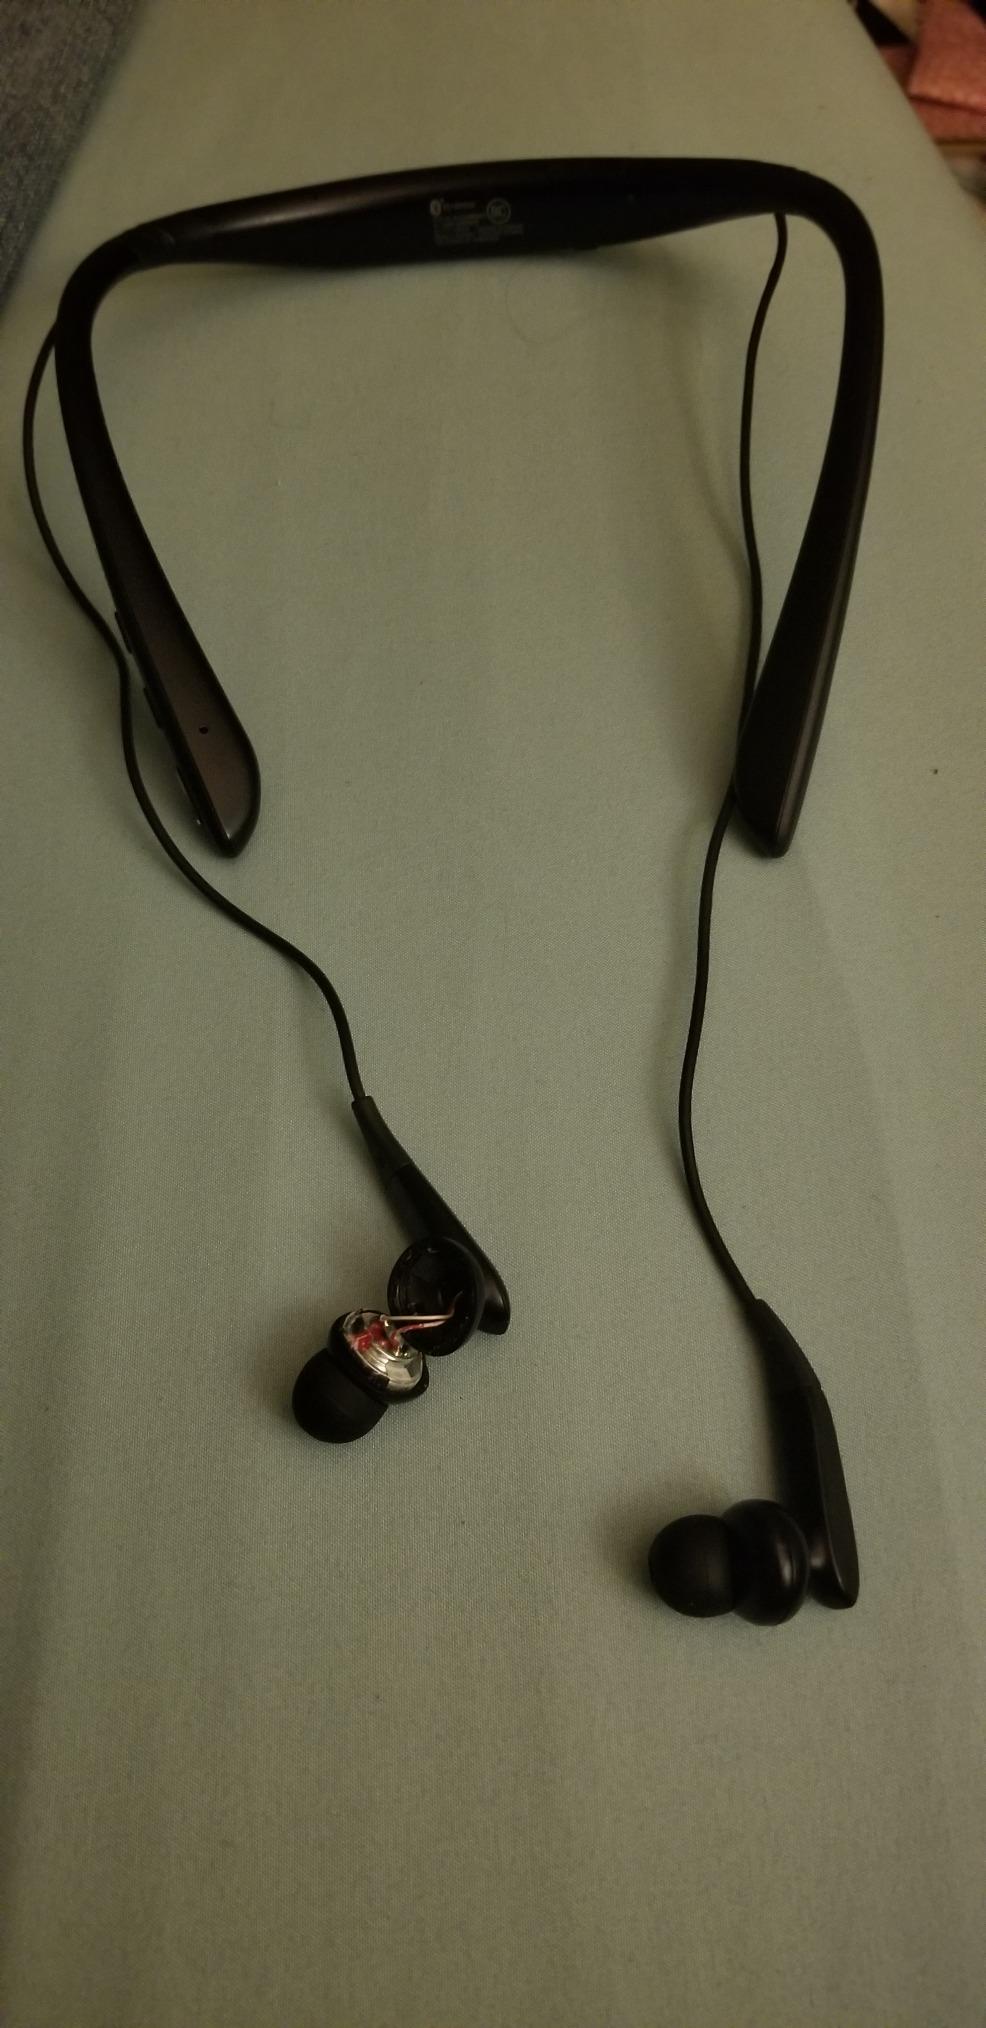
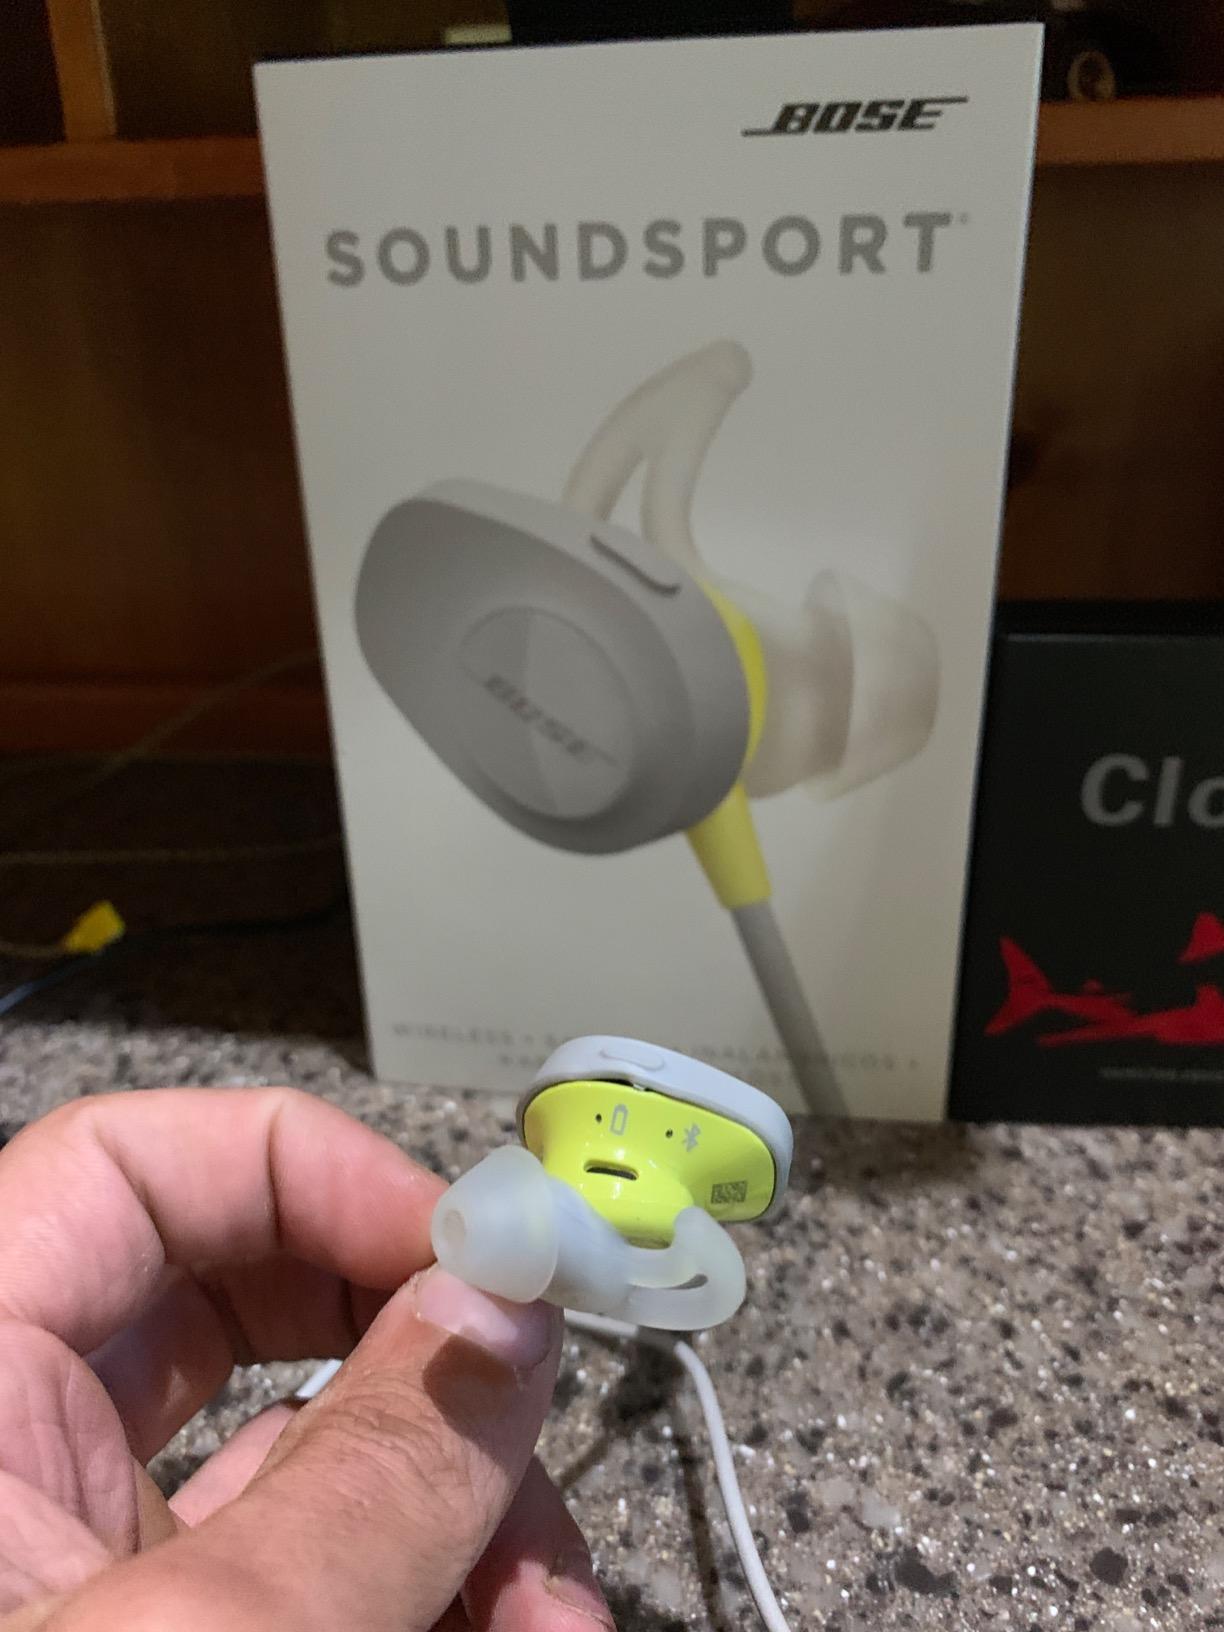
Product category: headphones
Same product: no